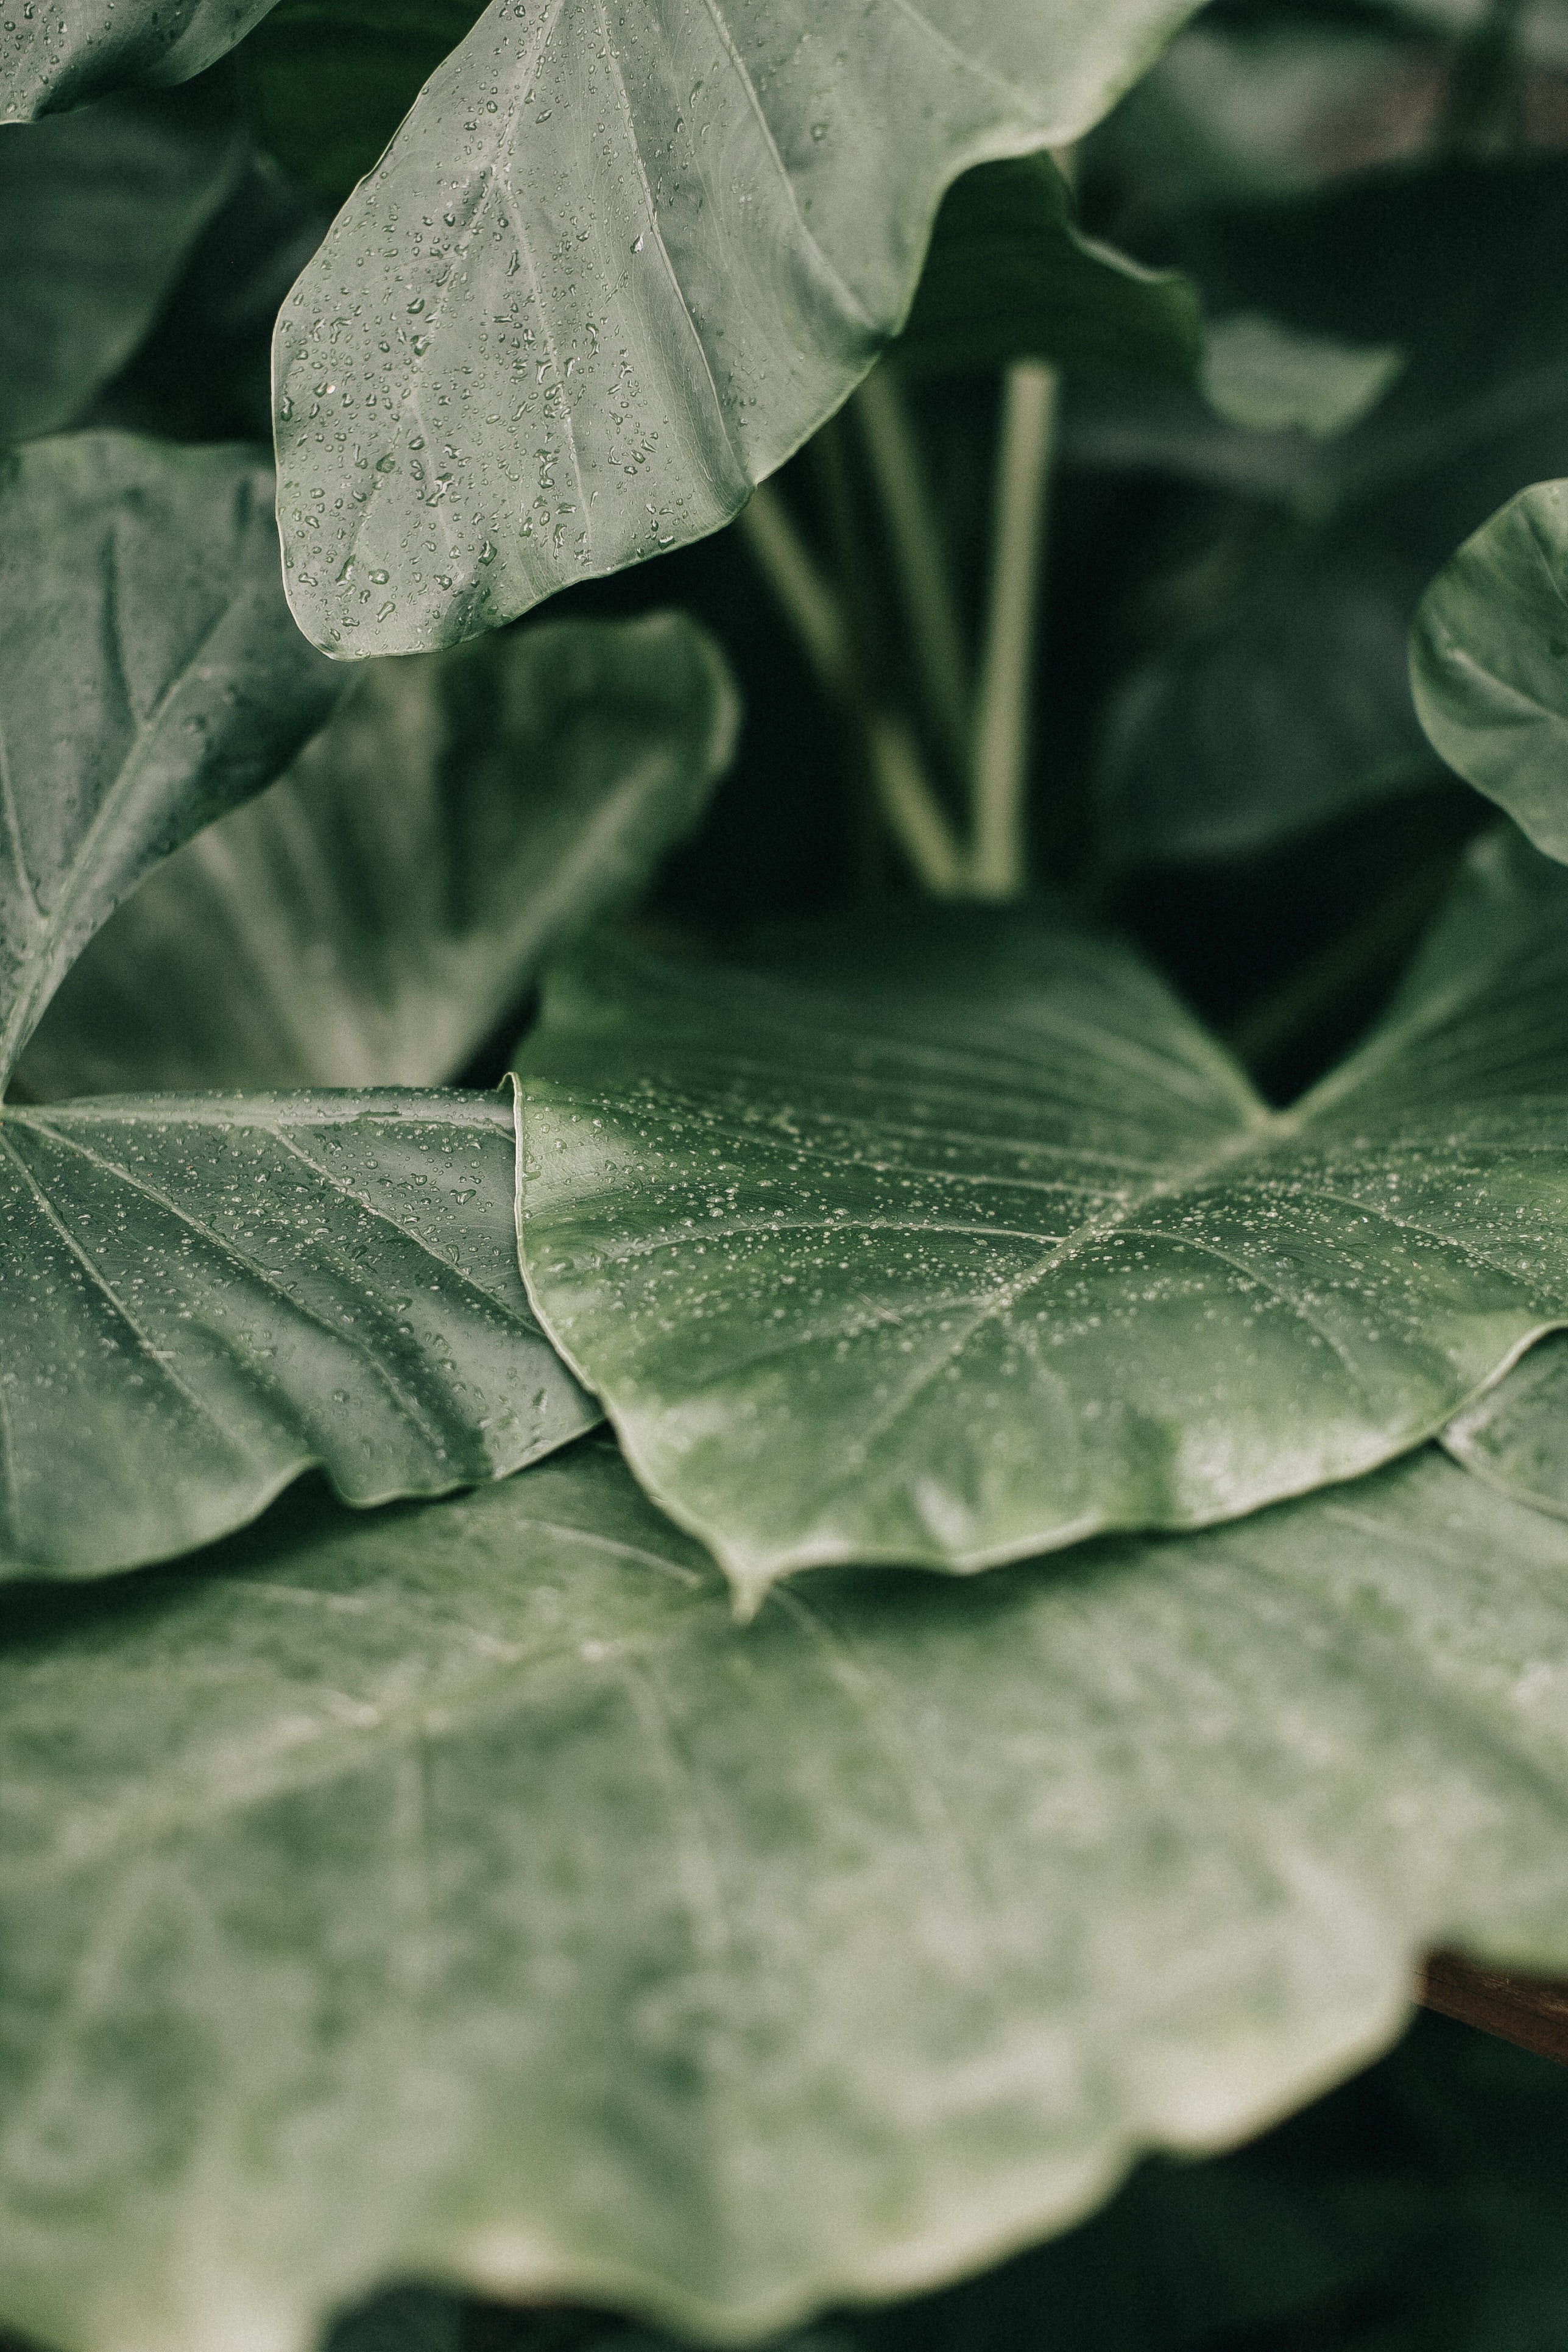
leaf, green, flower, plant, botany, plant pathology, photography, black and white